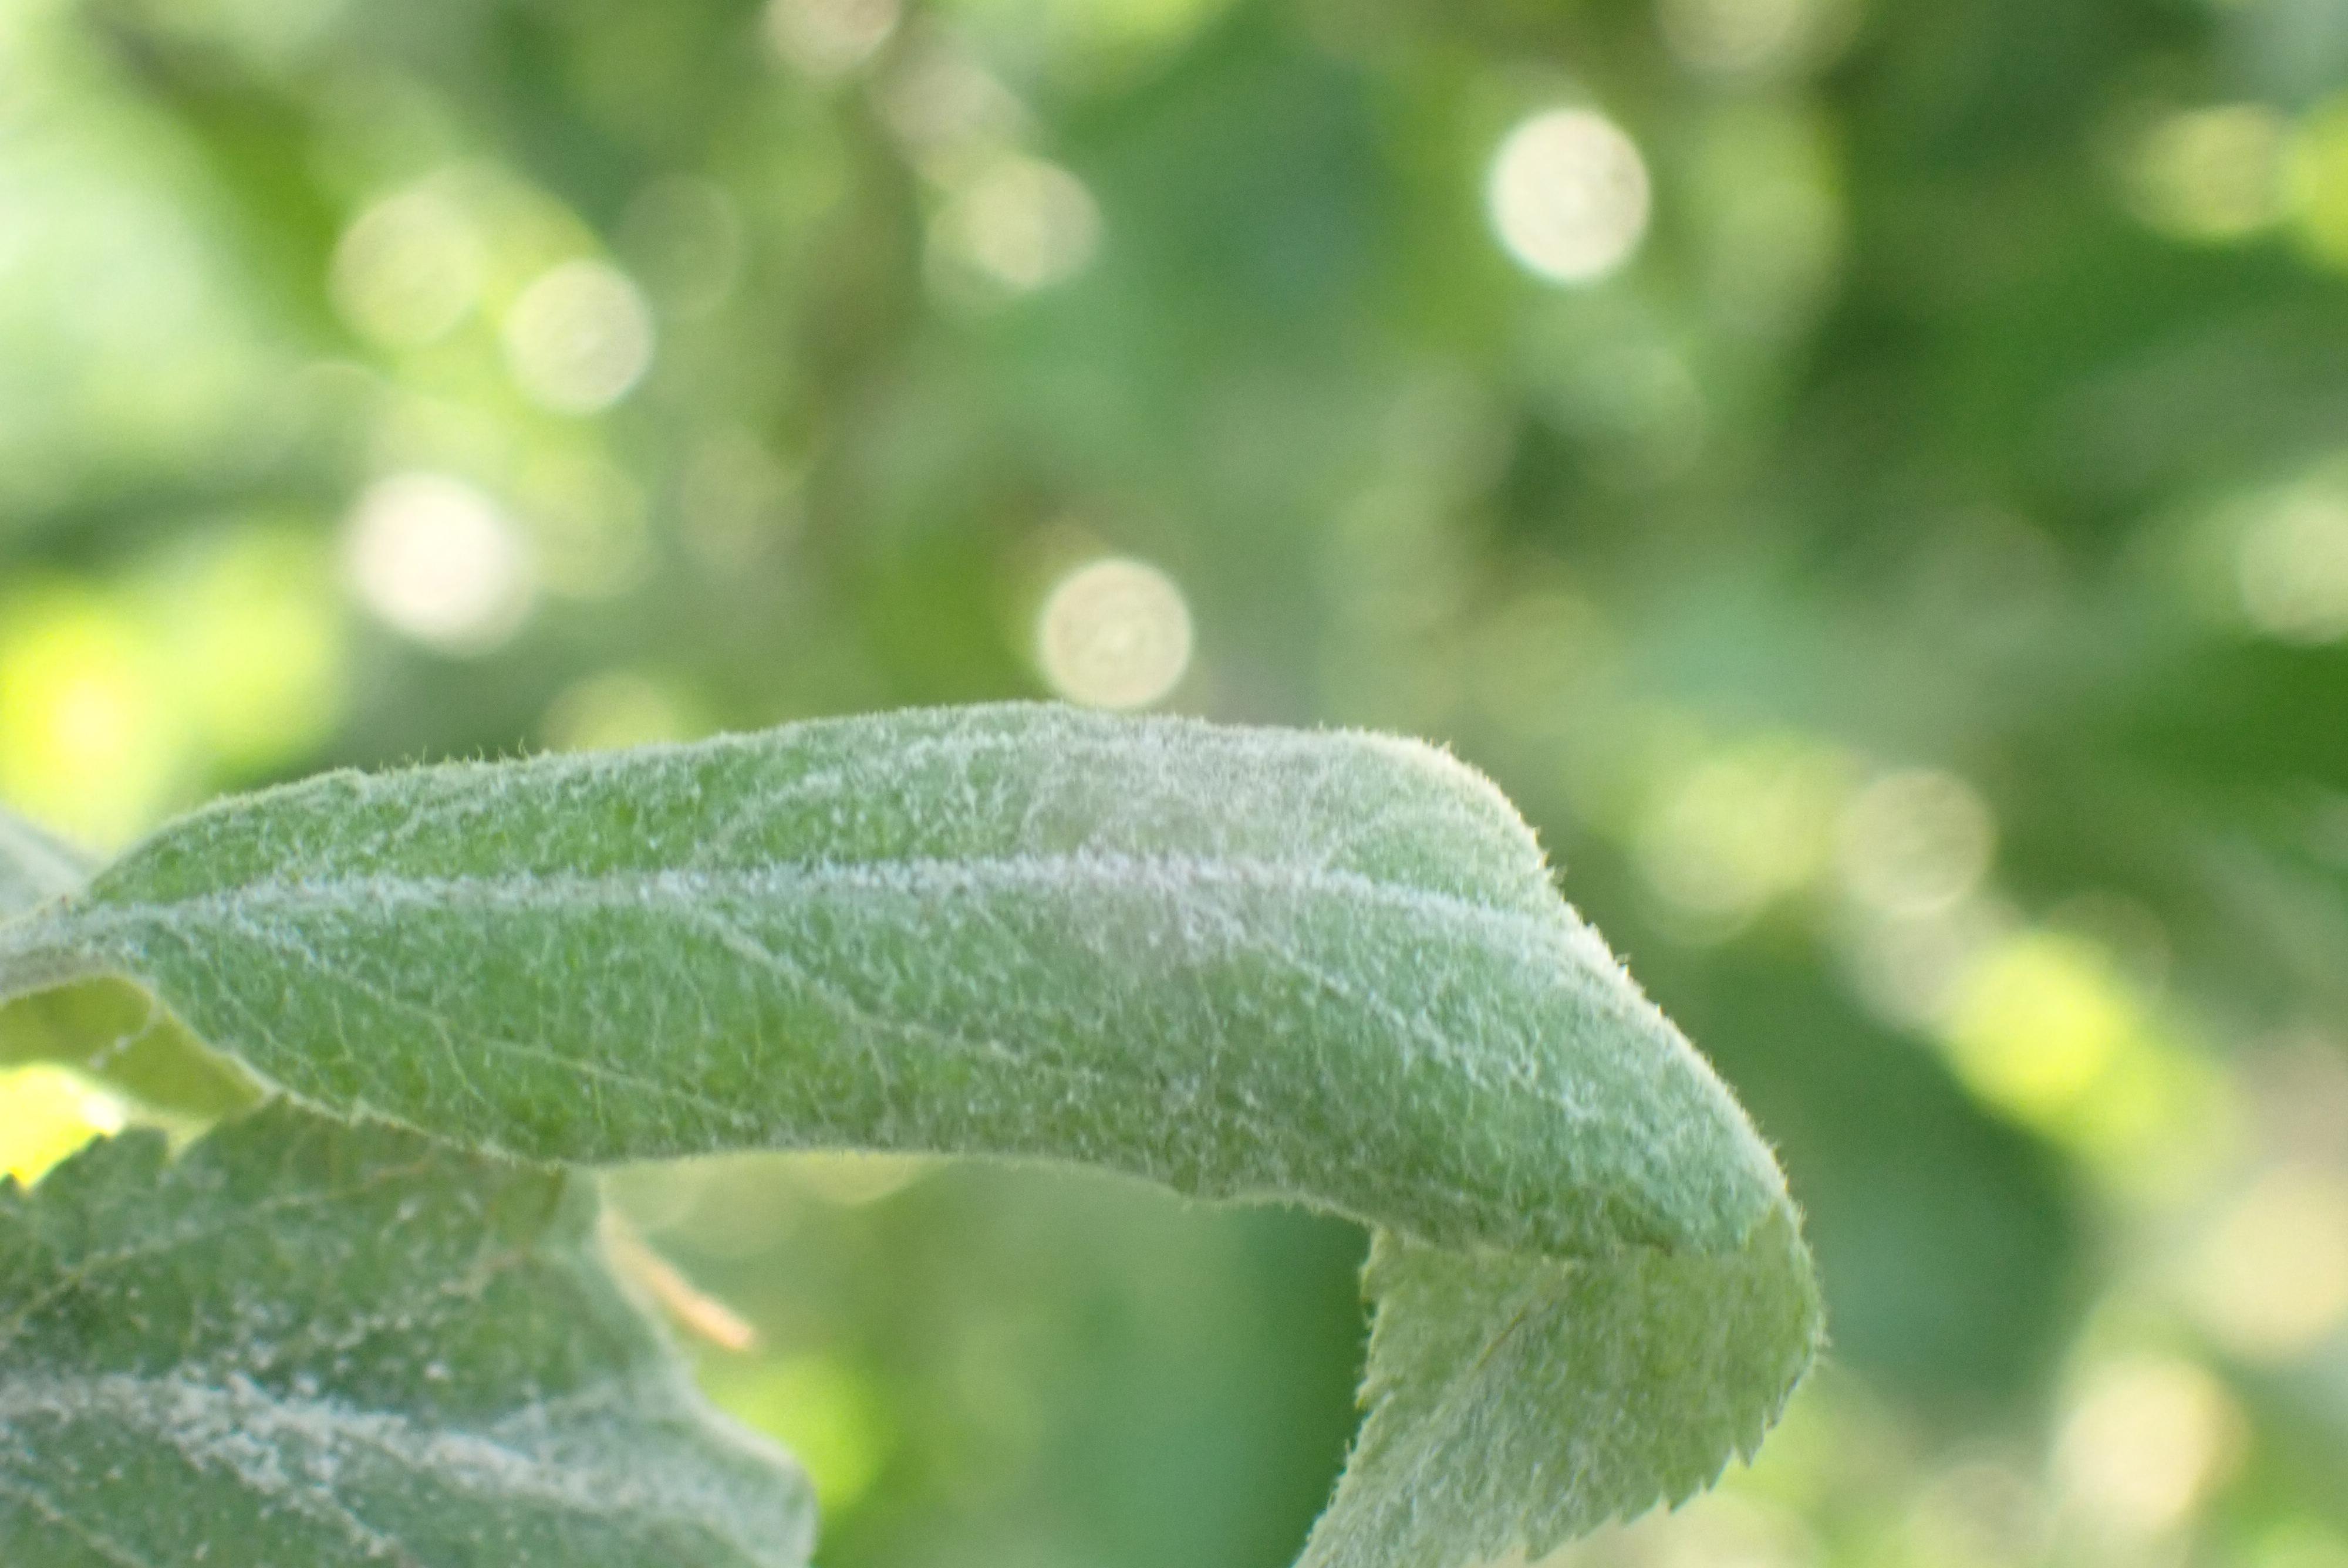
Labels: powdery_mildew